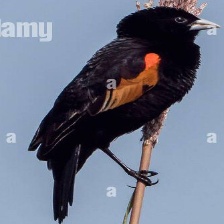
Species: FAN TAILED WIDOW
Scientific name: EUPLECTES AXILLARIS